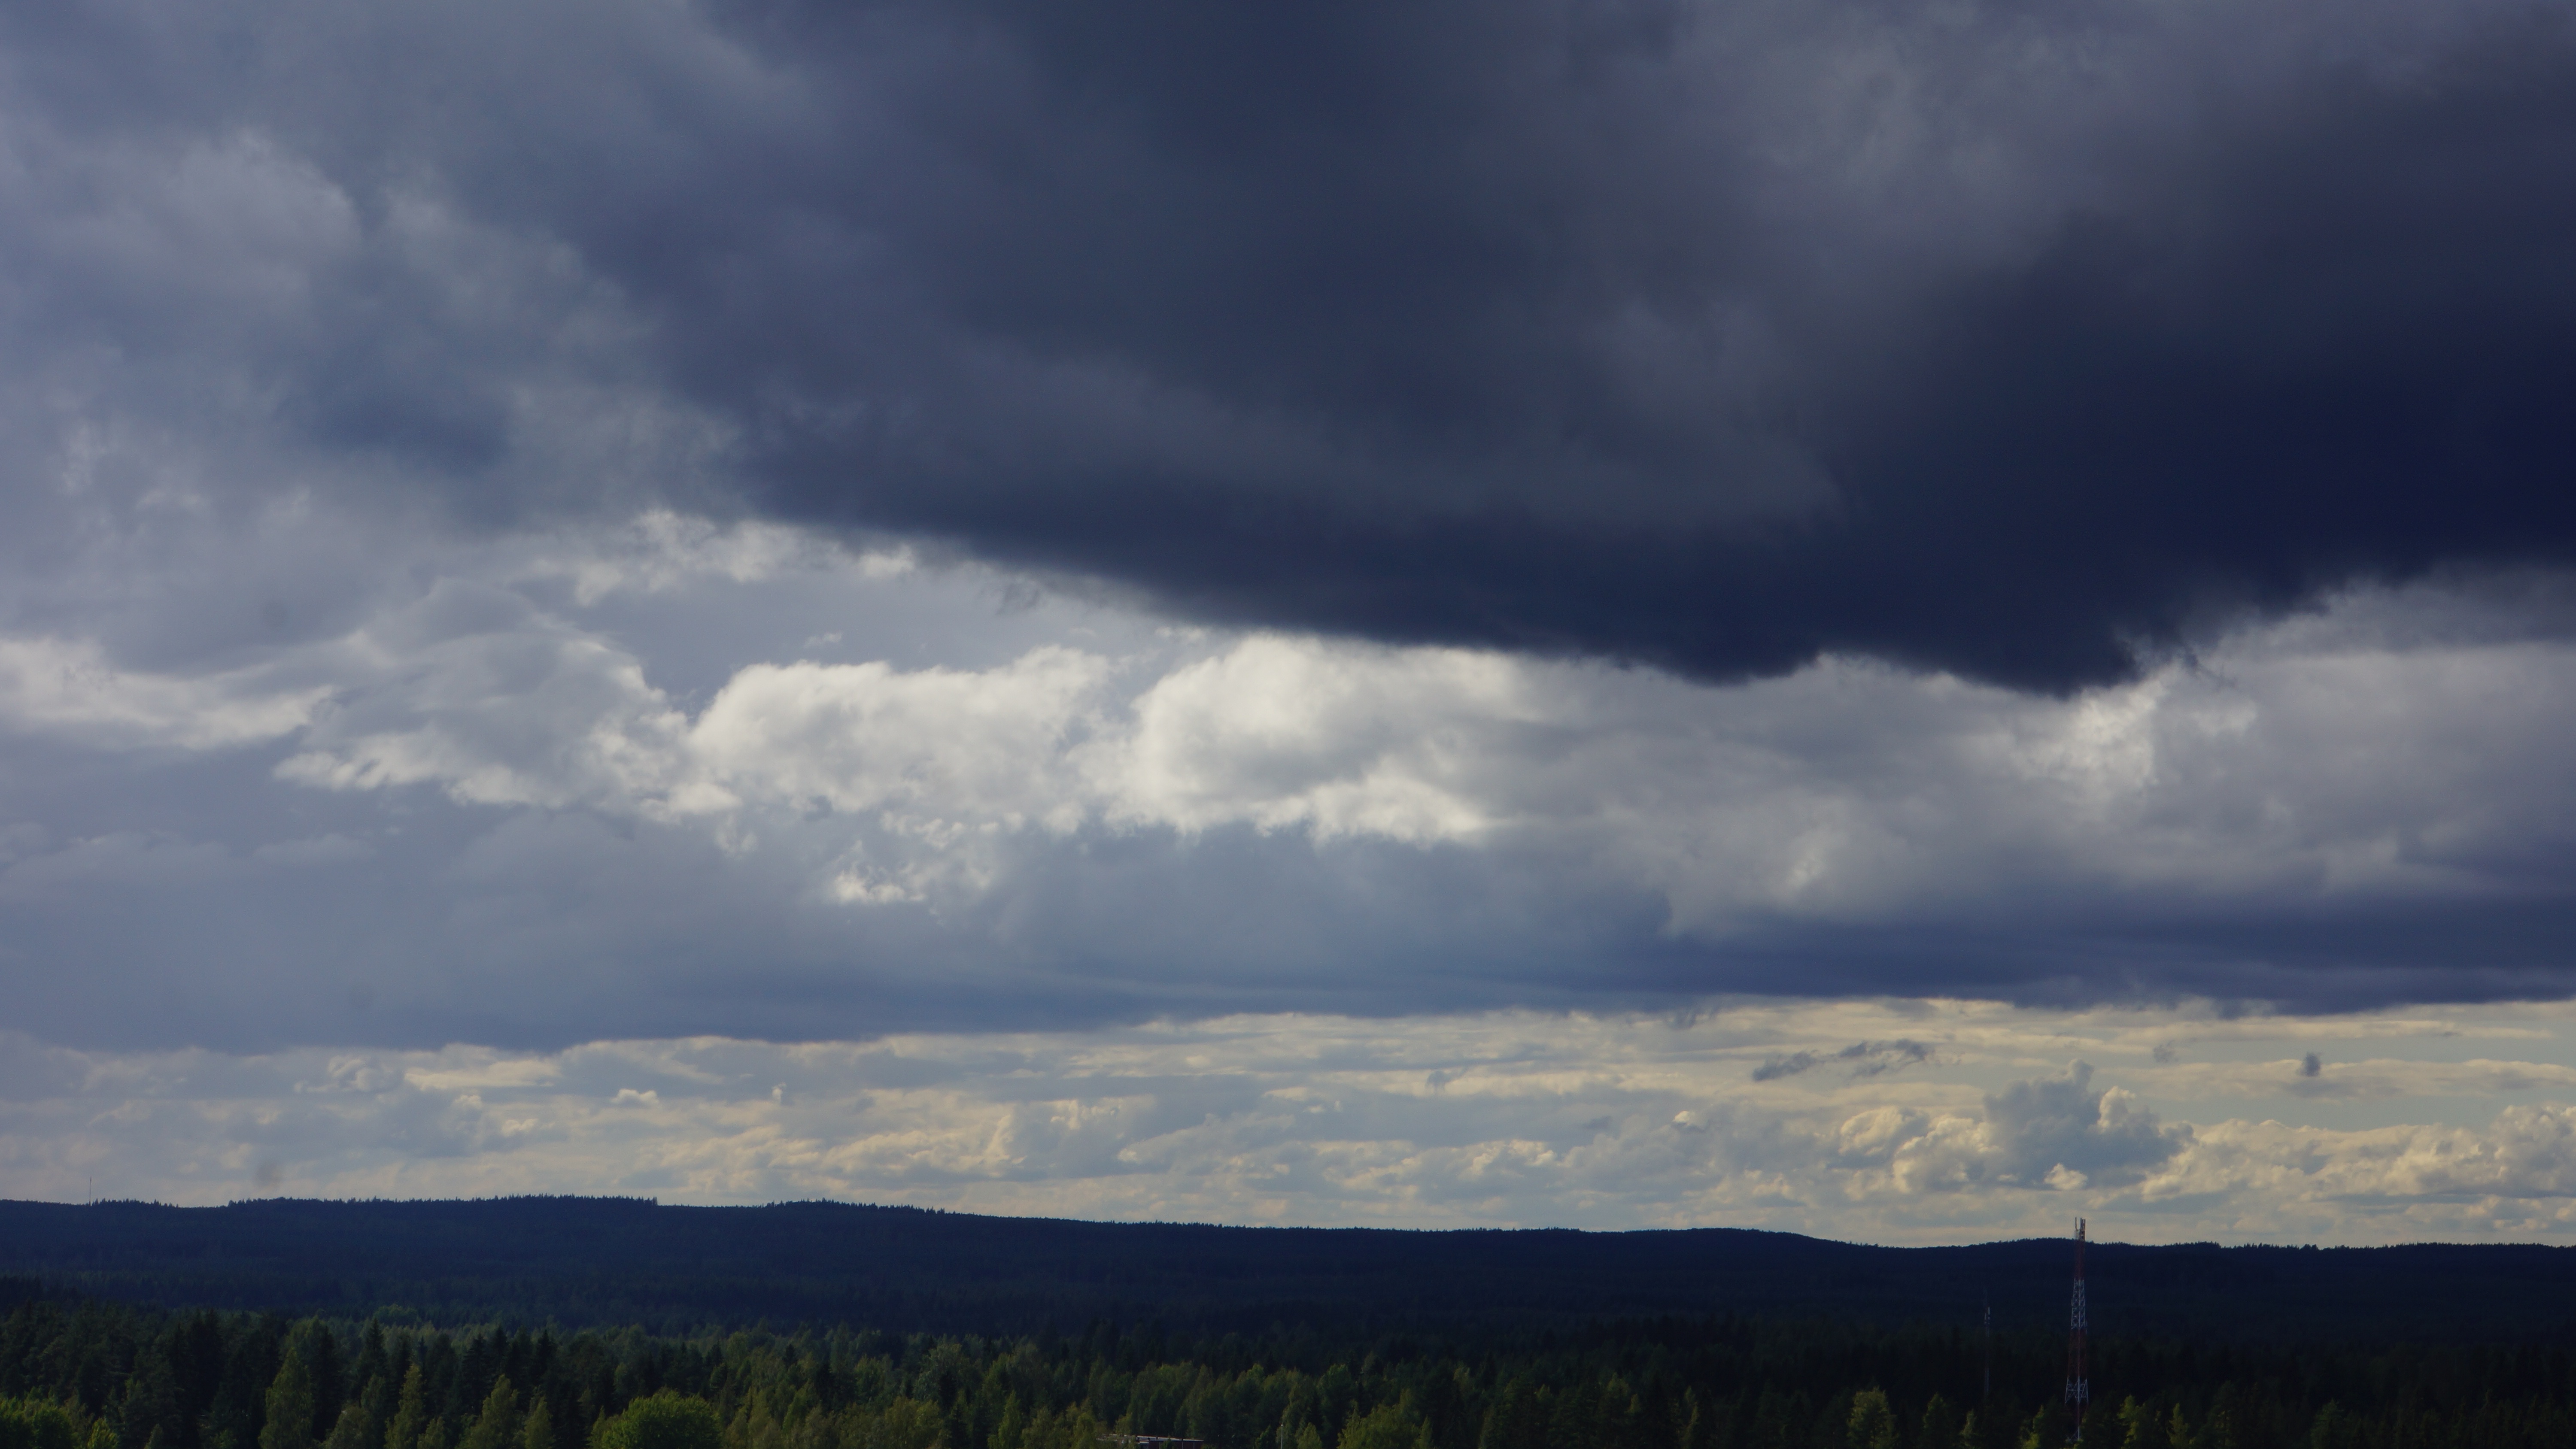
nature, mountain, cloud, sky, atmosphere, weather, storm, cumulus, plain, clouds, thunderstorm, risk, dark clouds, meteorological phenomenon, the skyline, the rain clouds